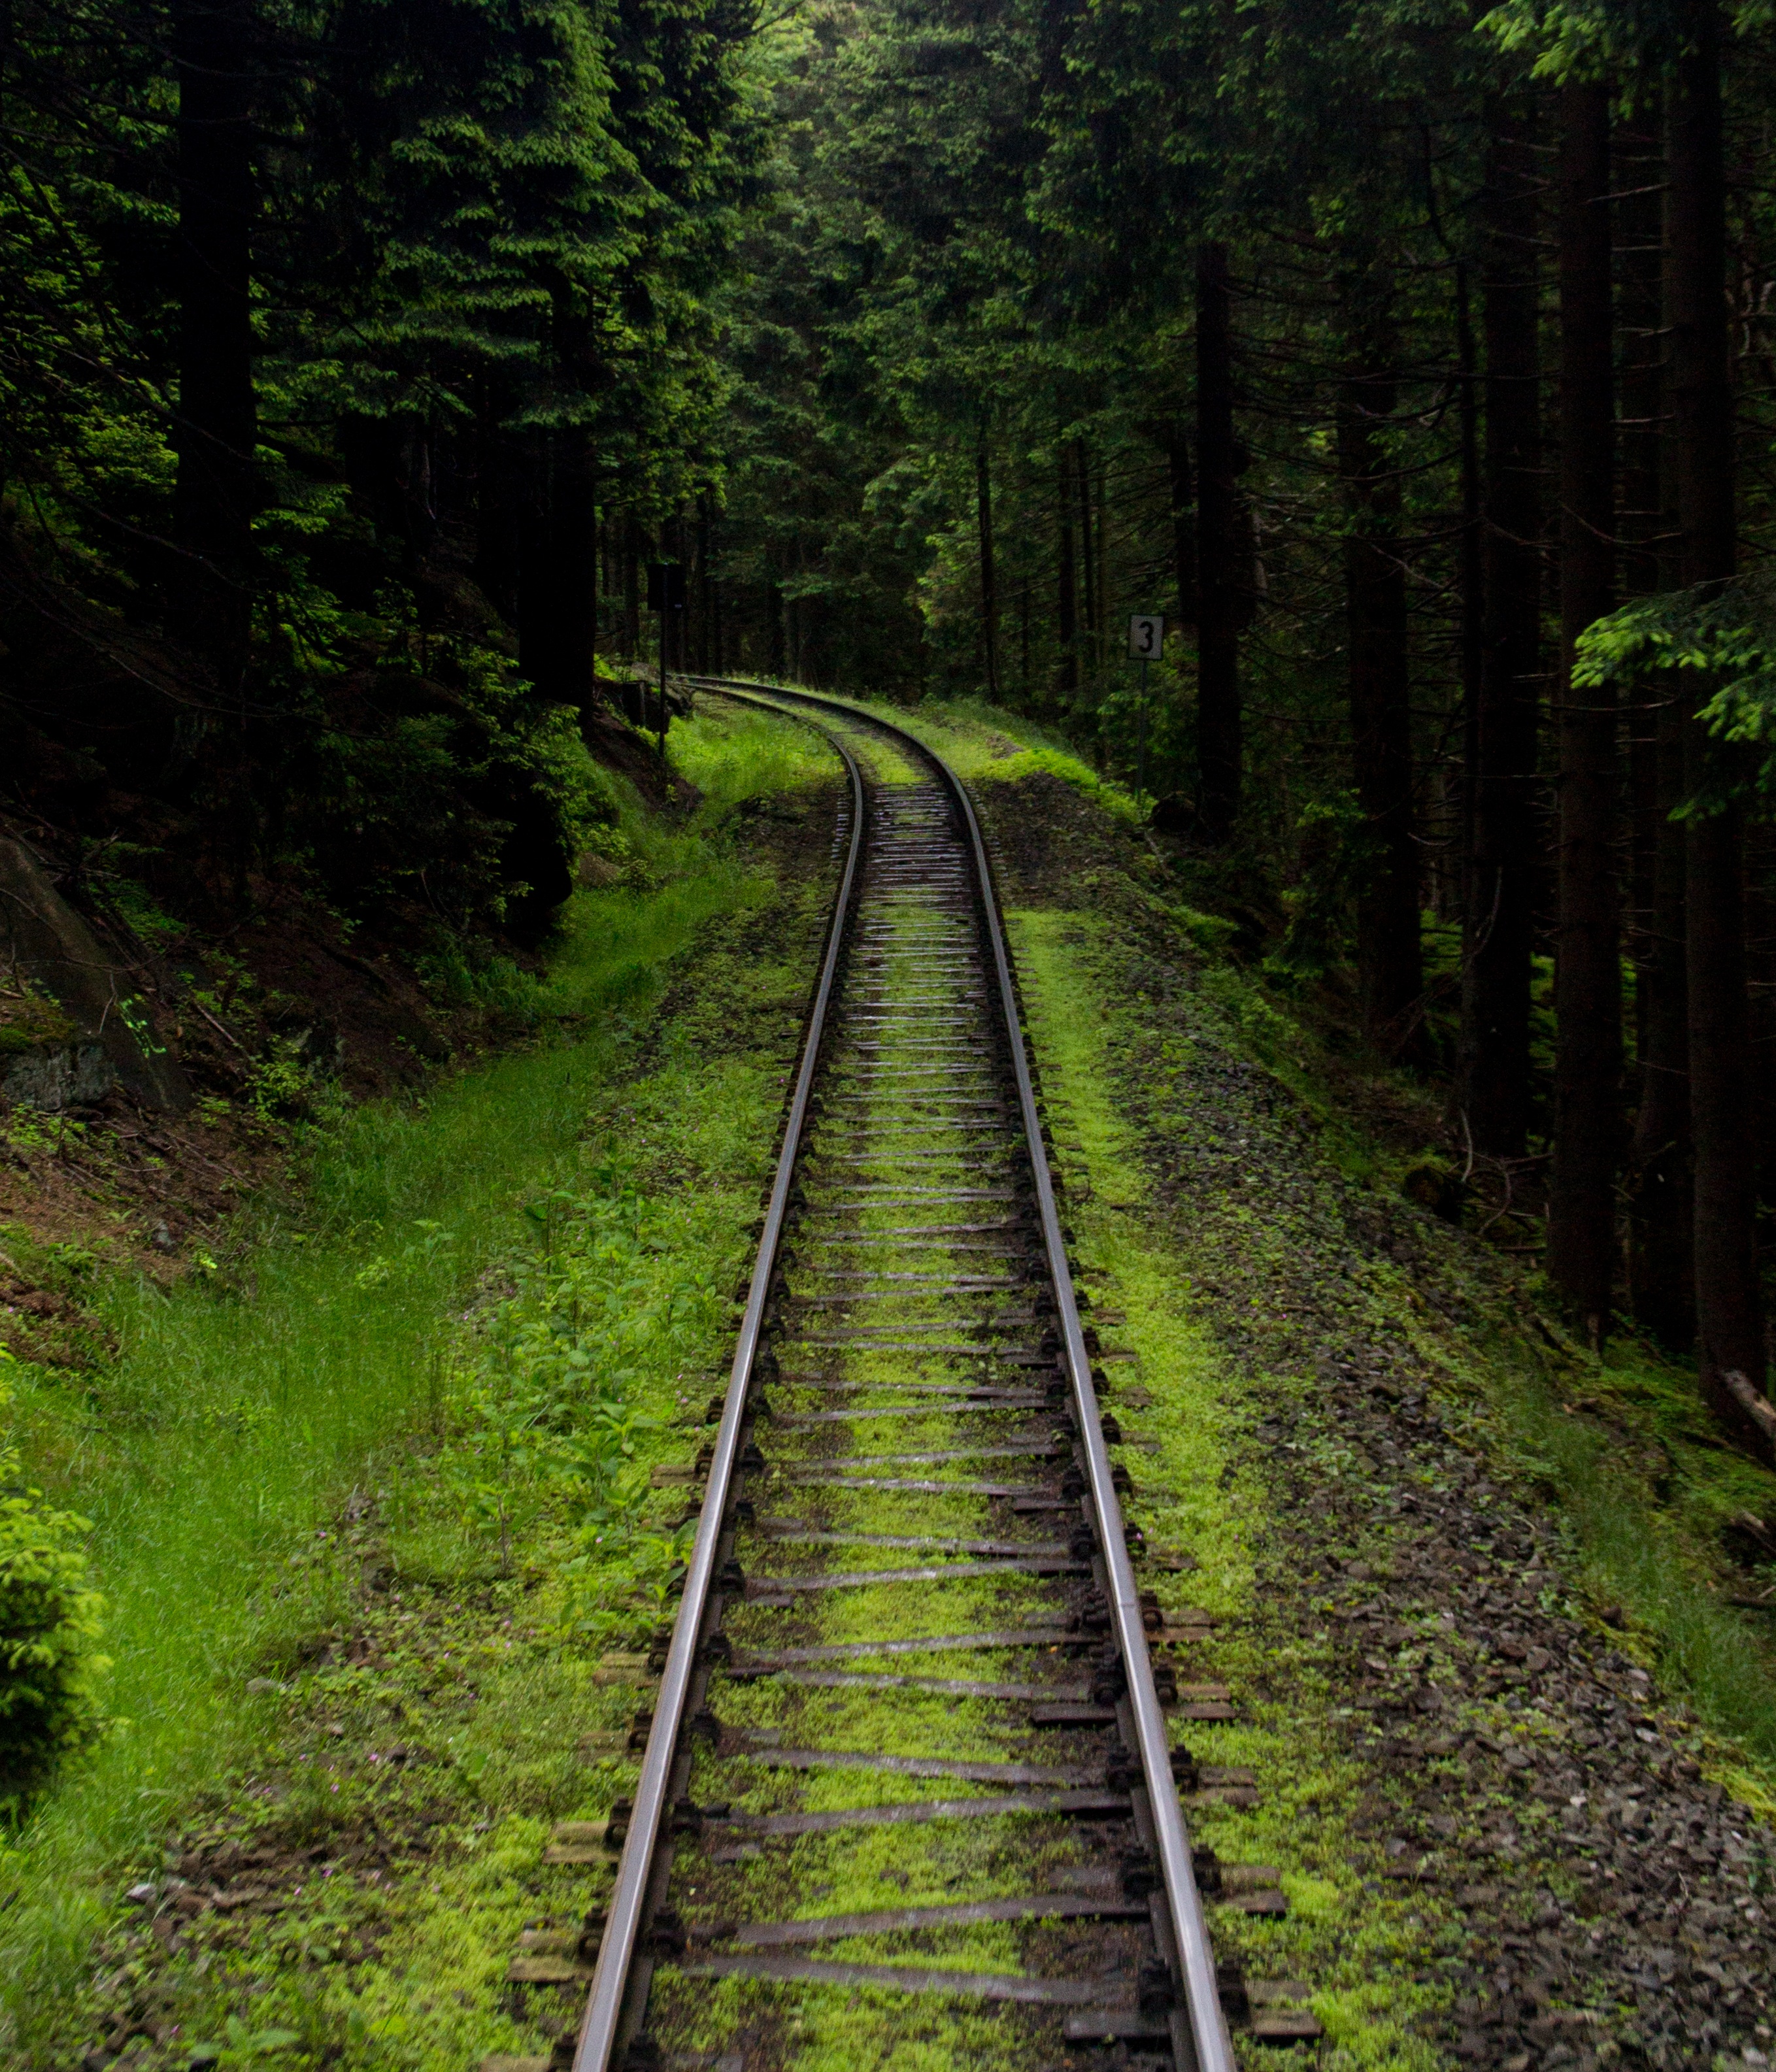
tree, forest, track, transport, green, vehicle, woodland, habitat, rail transport, natural environment, rolling stock